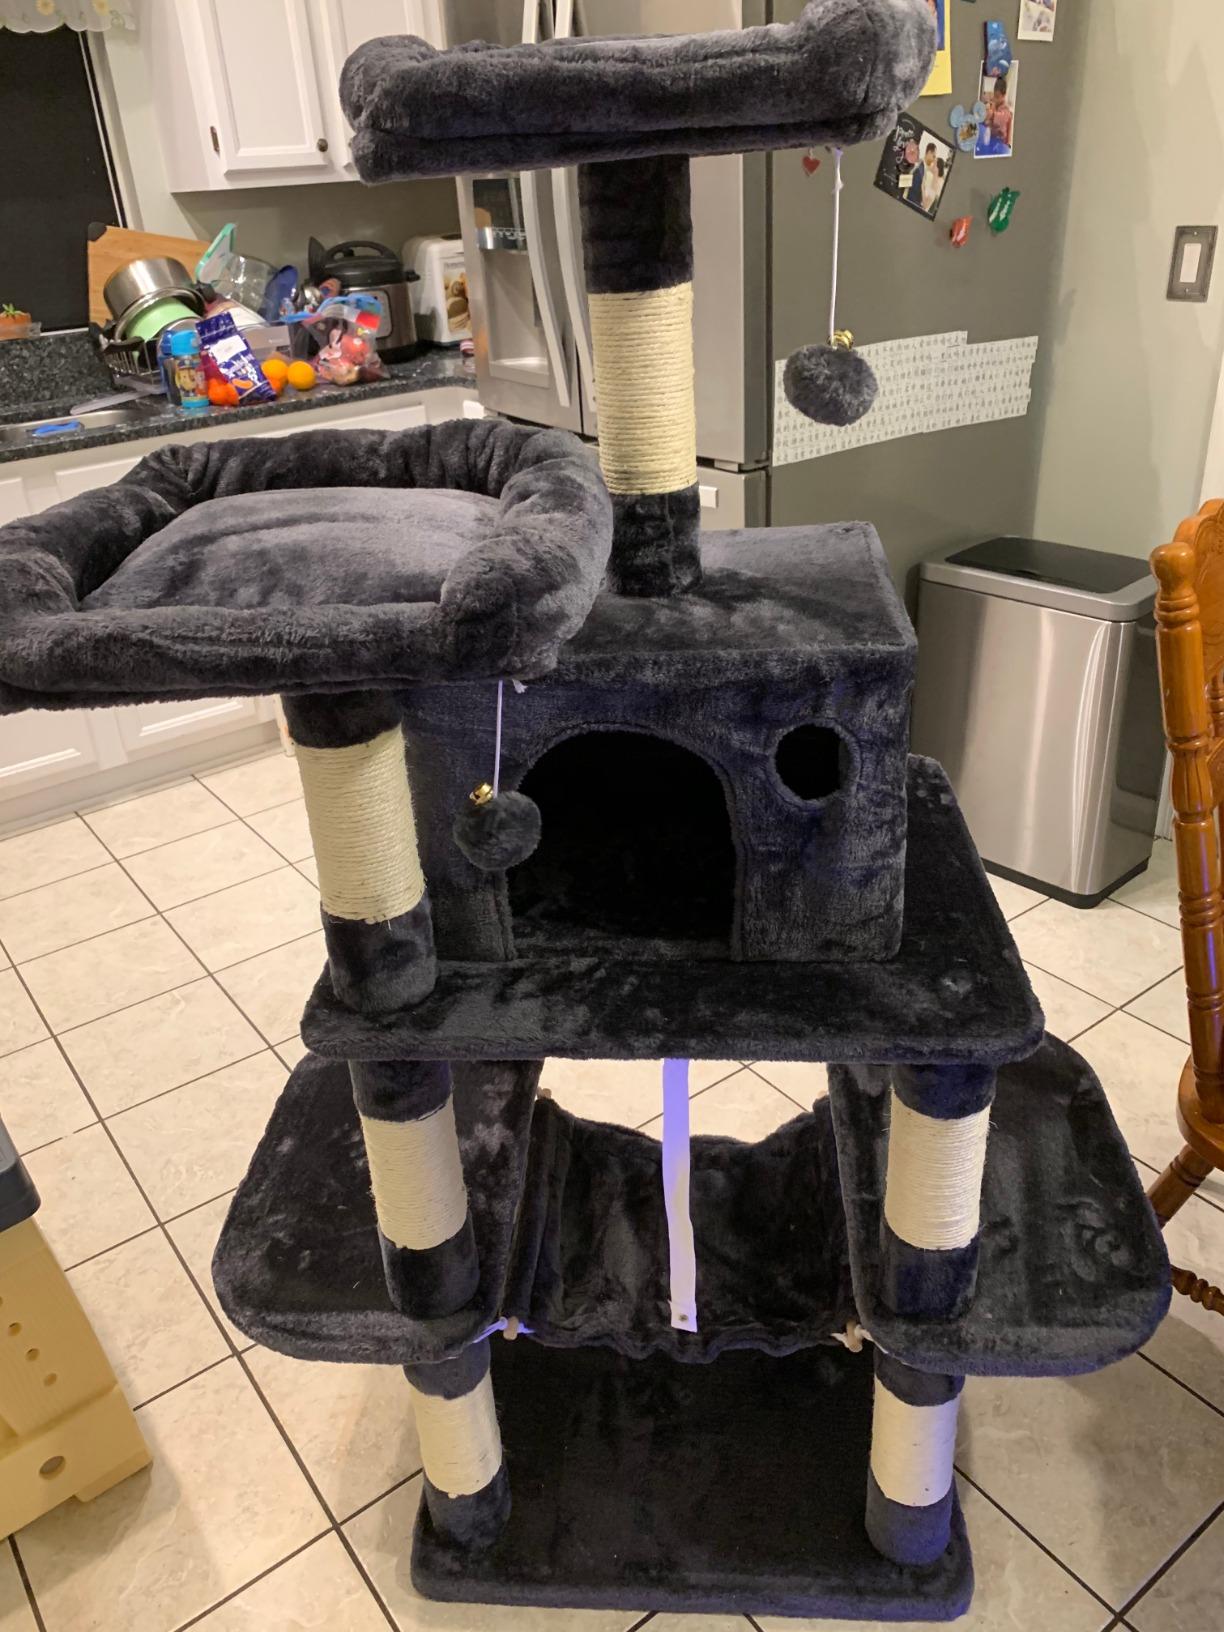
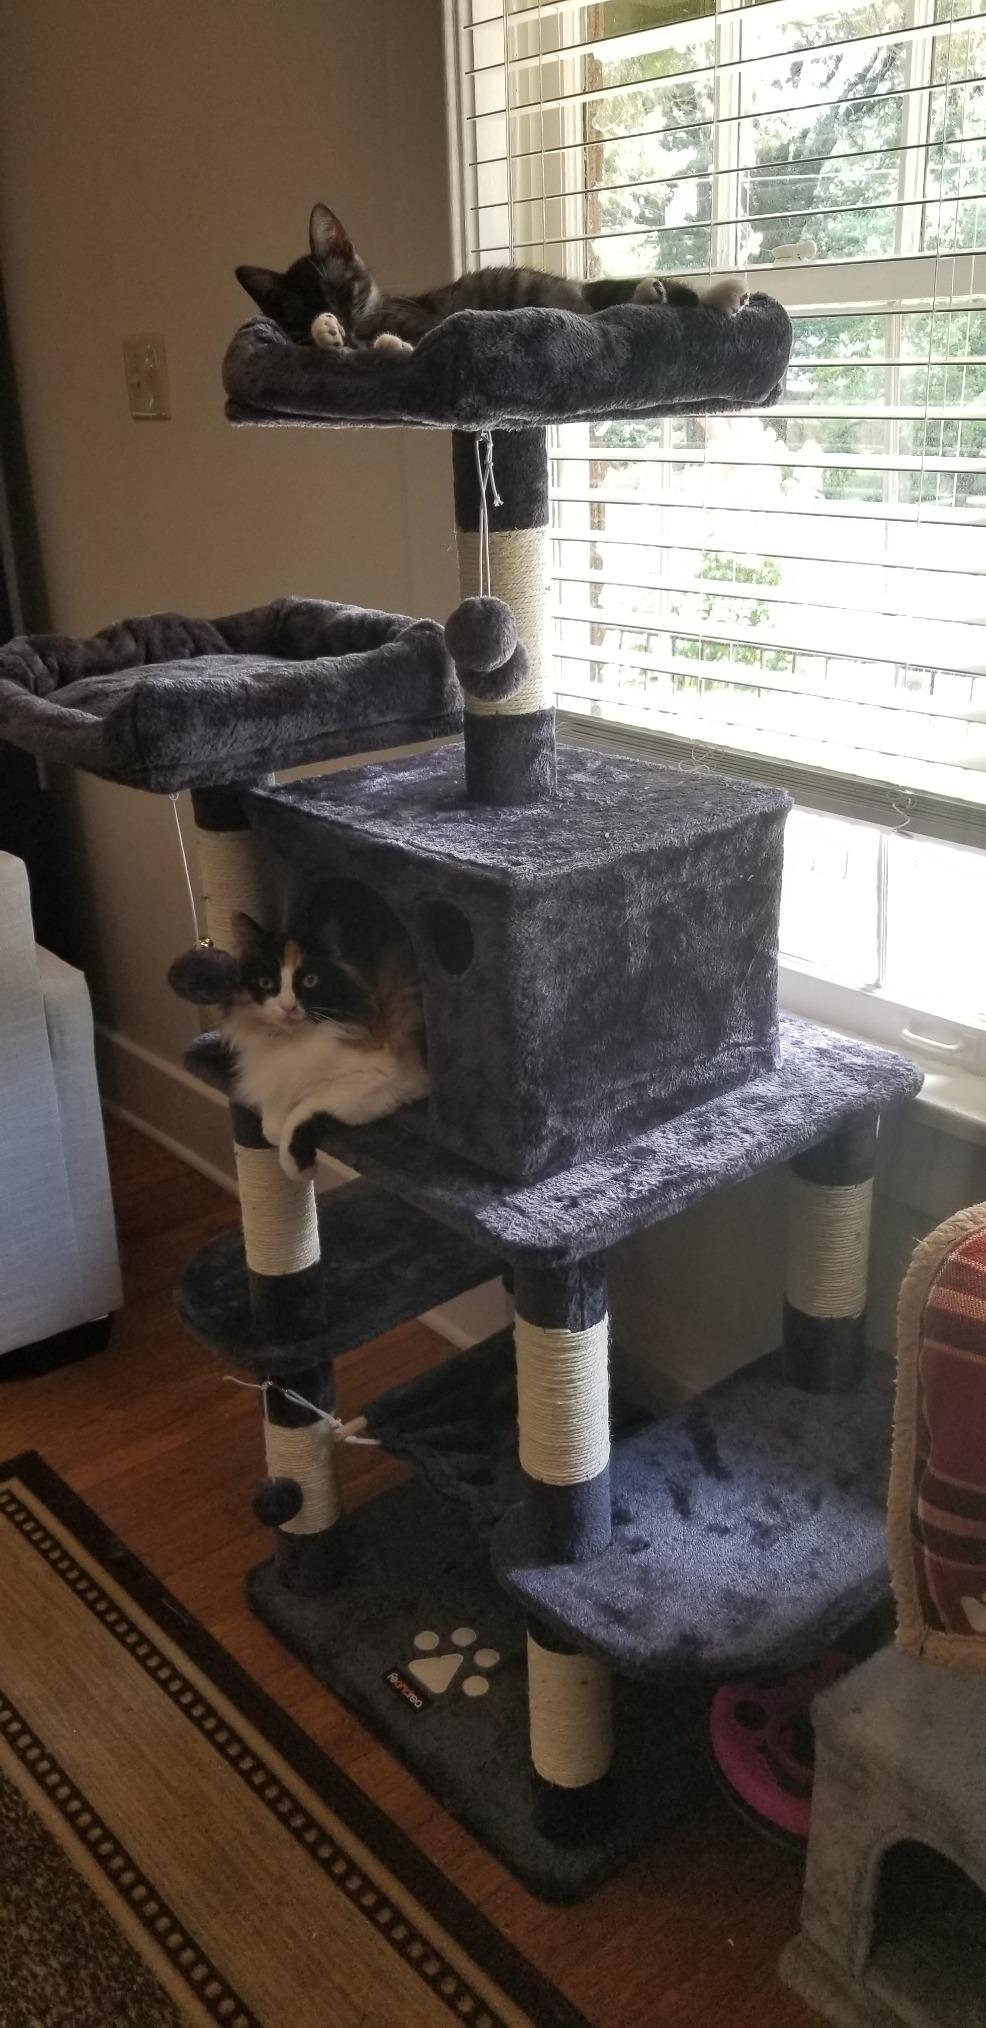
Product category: items_cat tree
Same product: yes